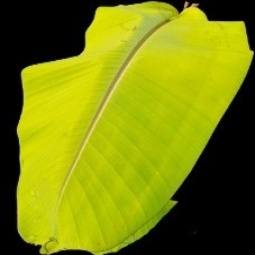
Label: Sulphur